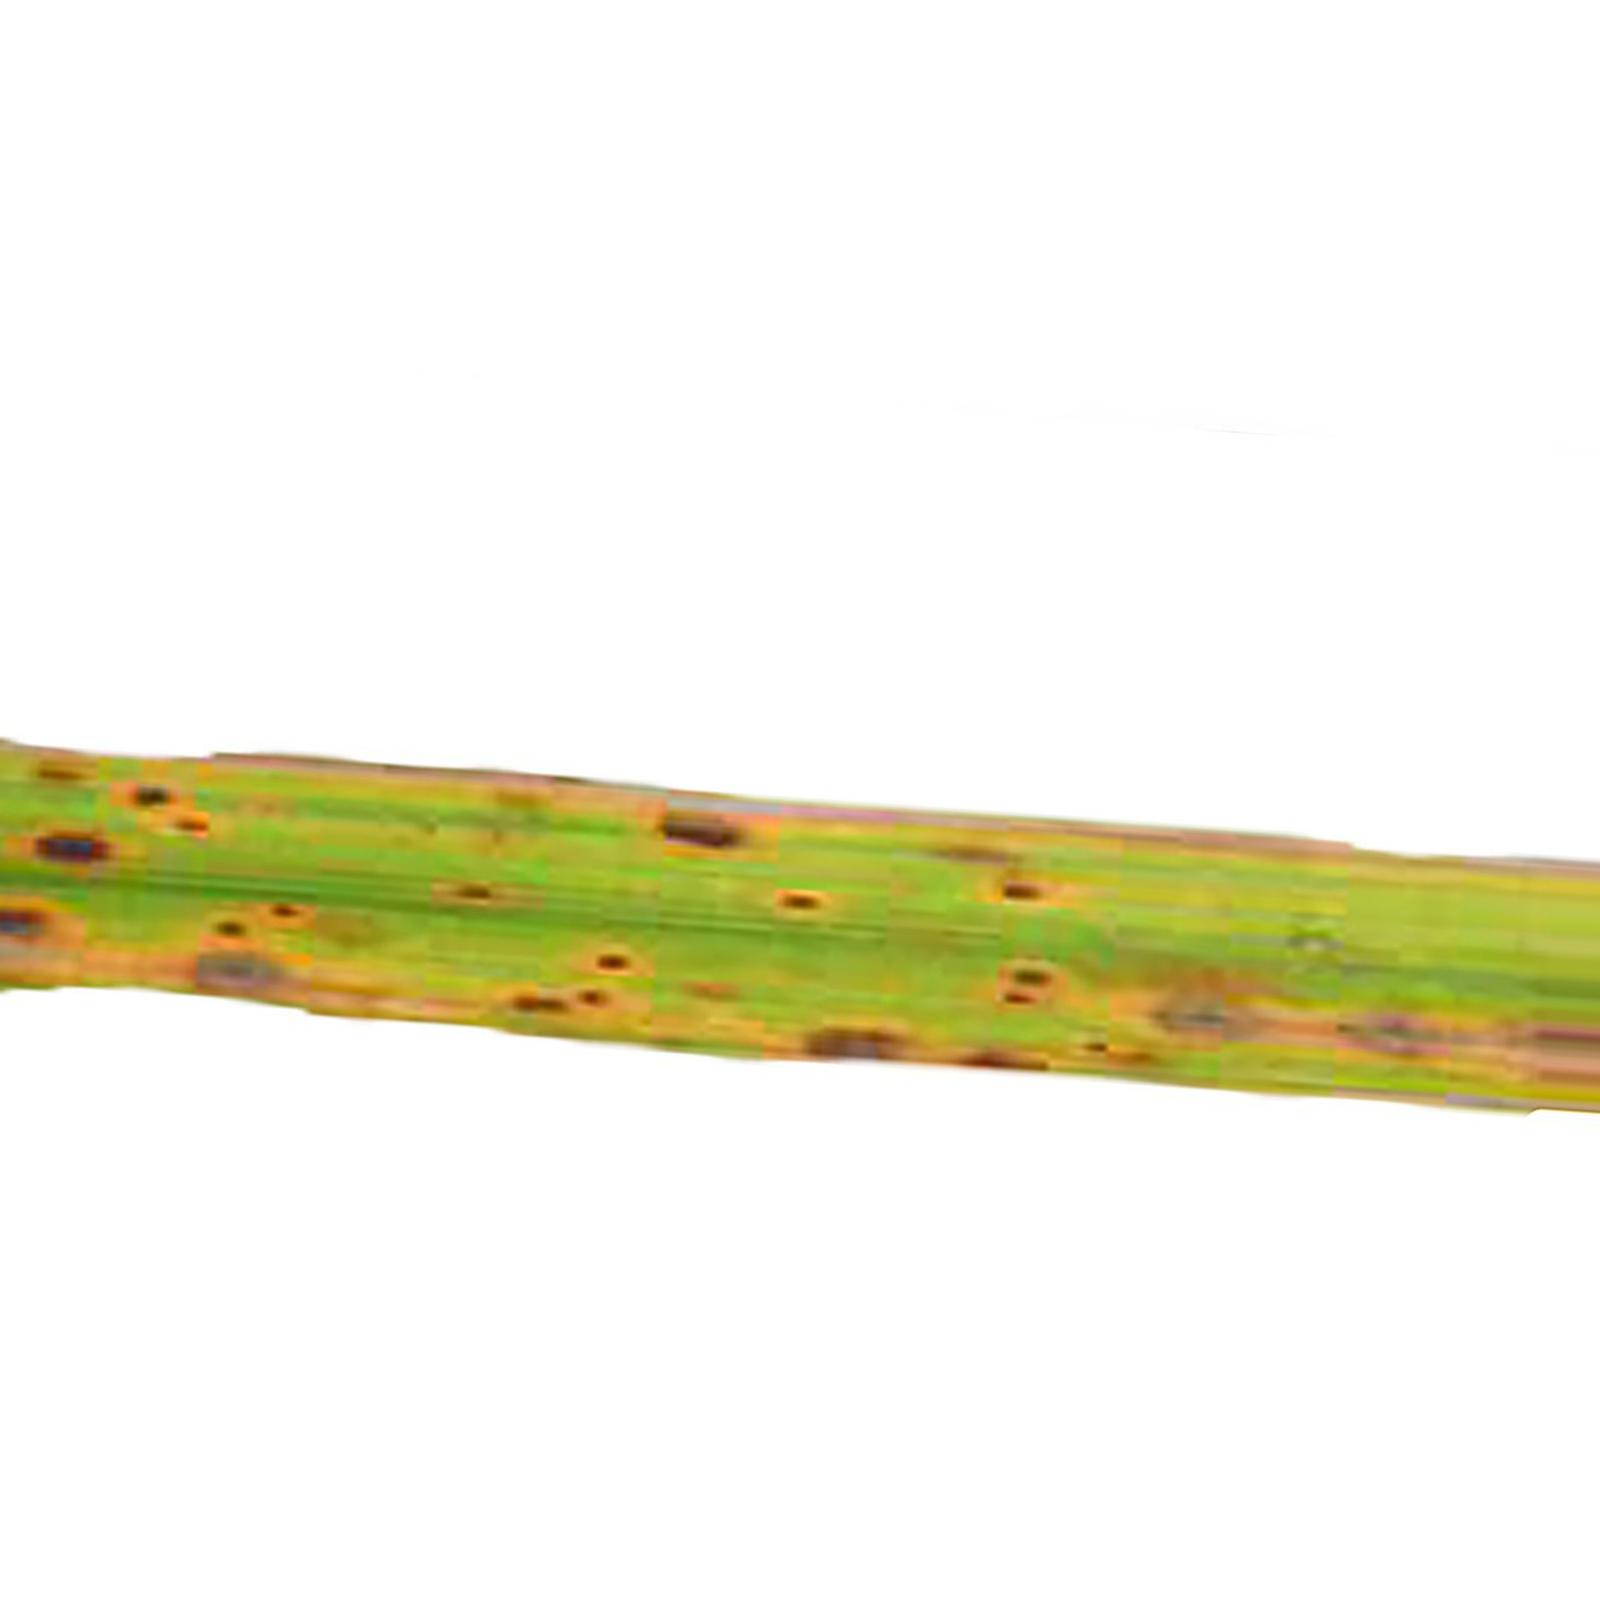
Nhãn: Bệnh Đốm Nâu ( Brown spot )